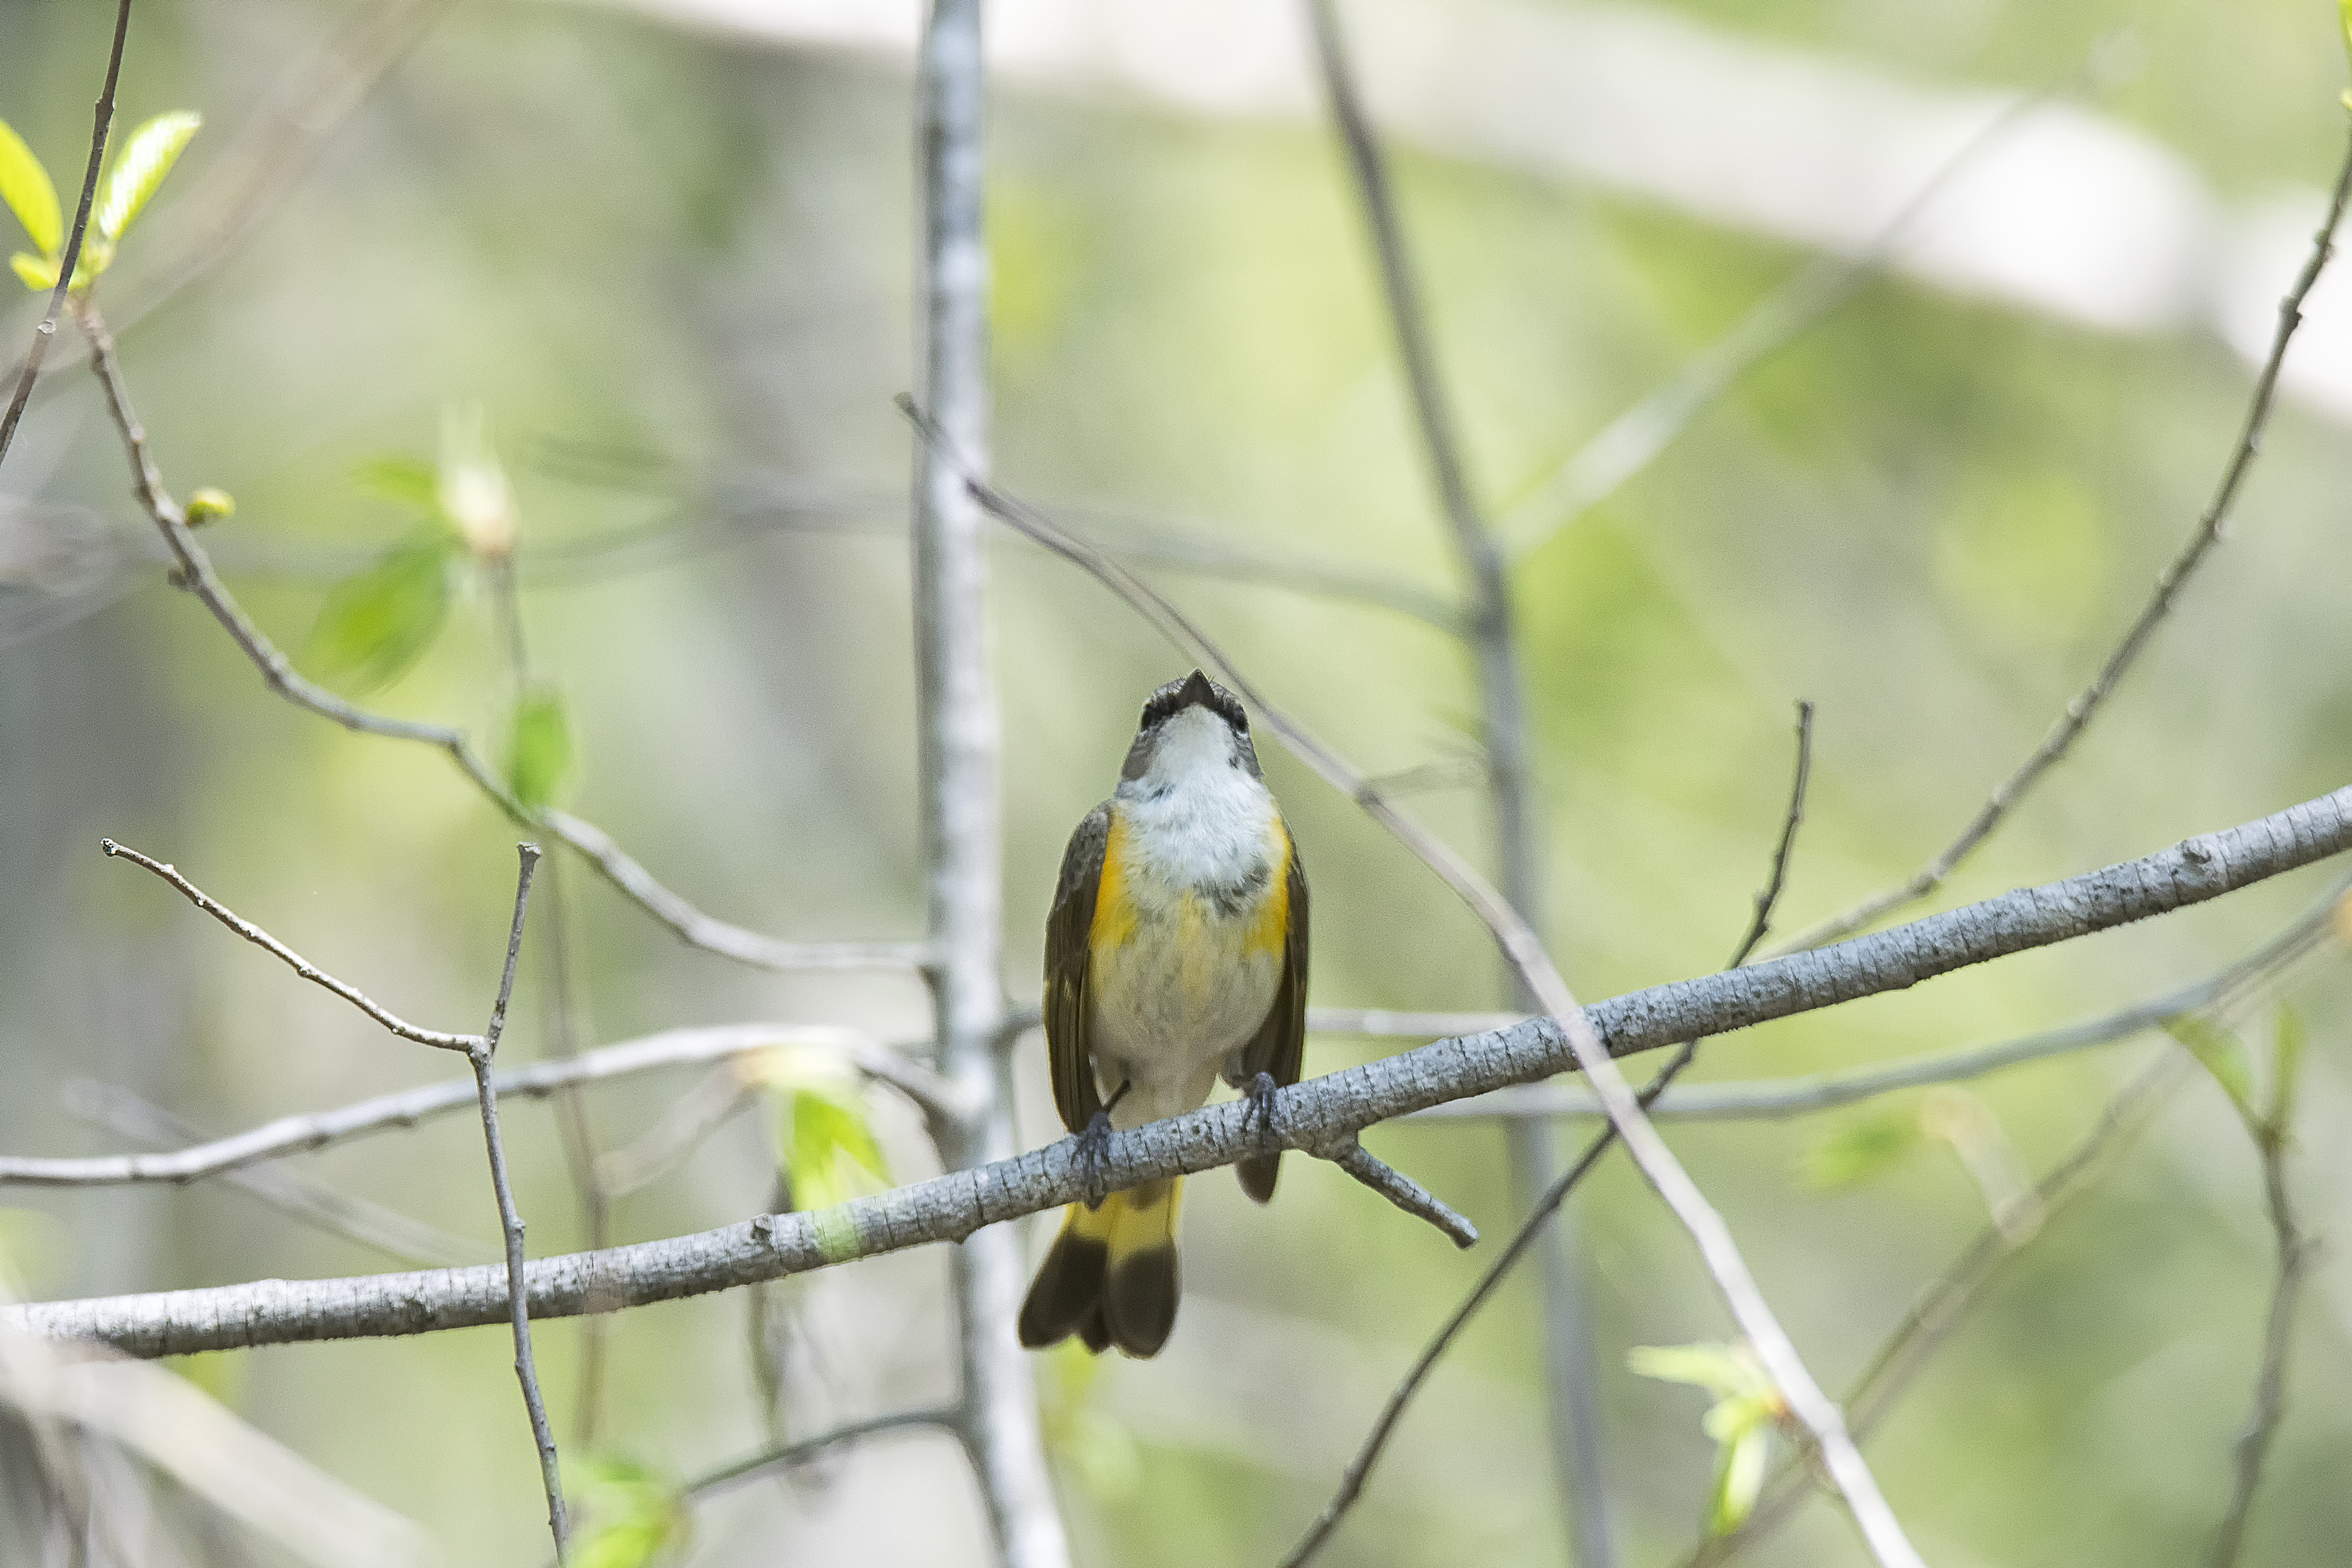
branch, bird, wildlife, beak, fauna, american, canada, vertebrate, parrot, quebec, finch, parakeet, redstart, sherbrooke, oiseau, paruline, flamboyante, old world flycatcher, perching bird